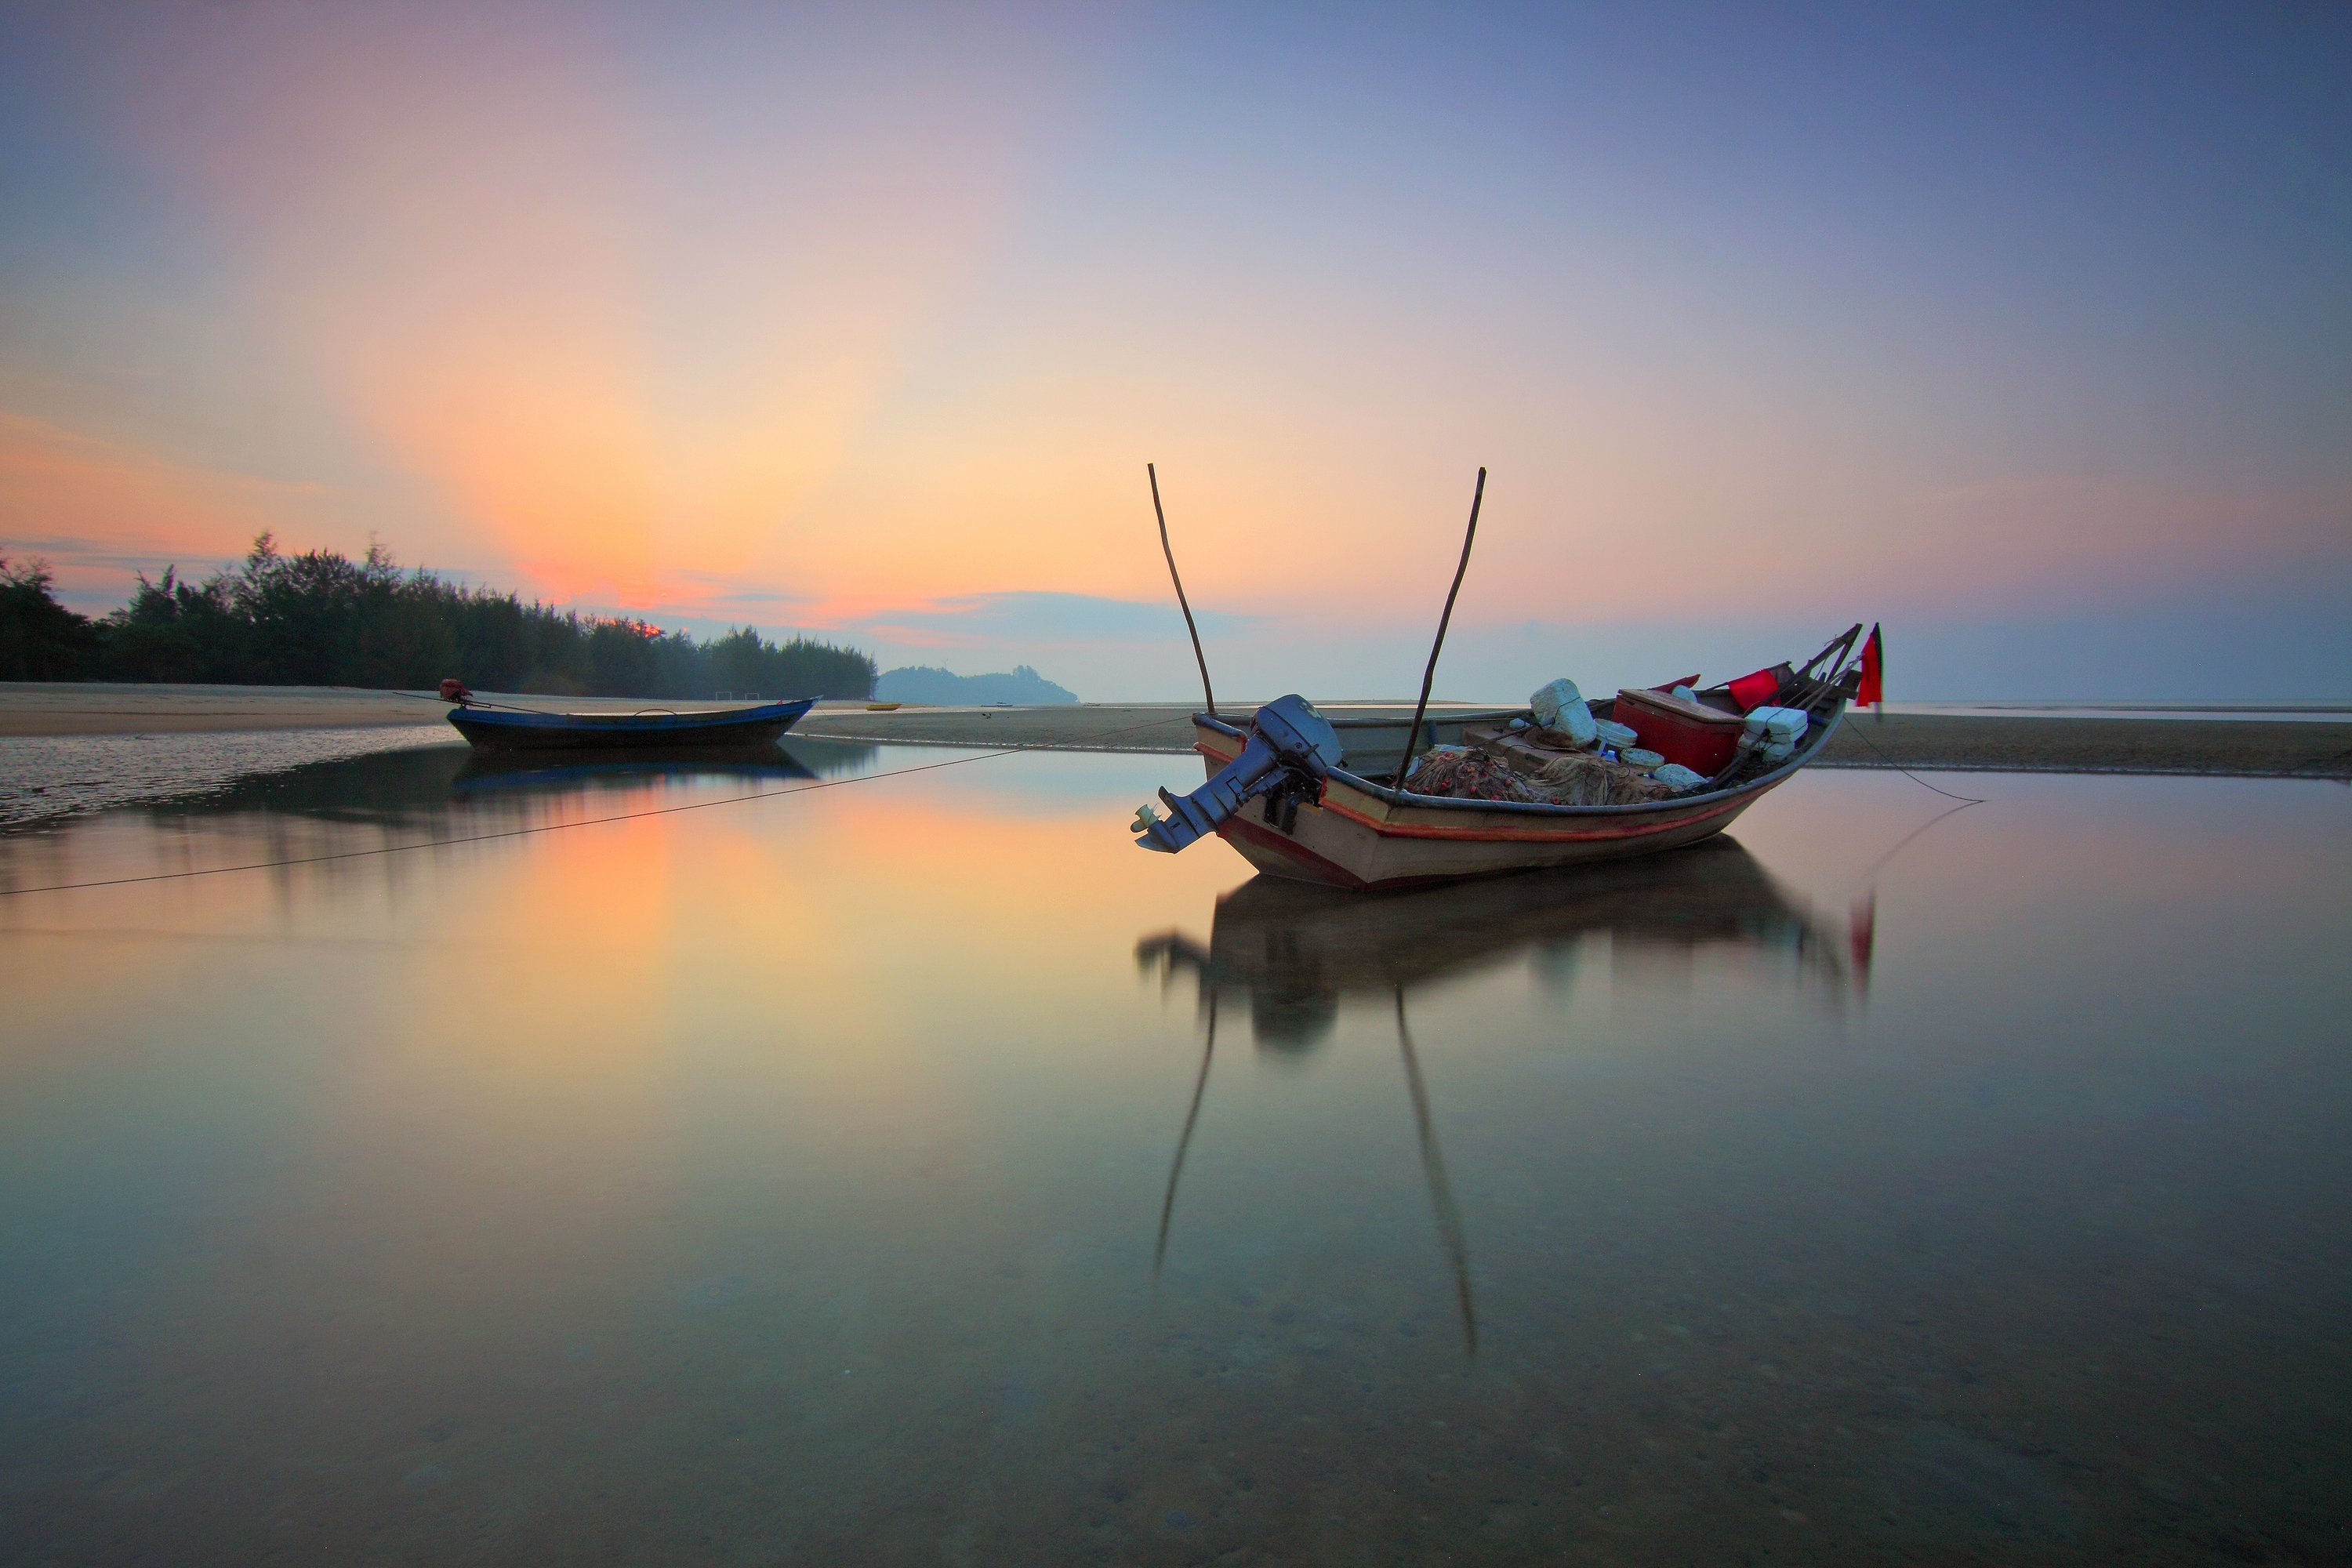
water transportation, nature, sky, reflection, calm, boat, morning, vehicle, sea, mode of transport, river, landscape, cloud, shore, ocean, horizon, evening, watercraft, fishing vessel, coast, boating, tourism, dusk, lake, vacation, loch, bay, sunrise